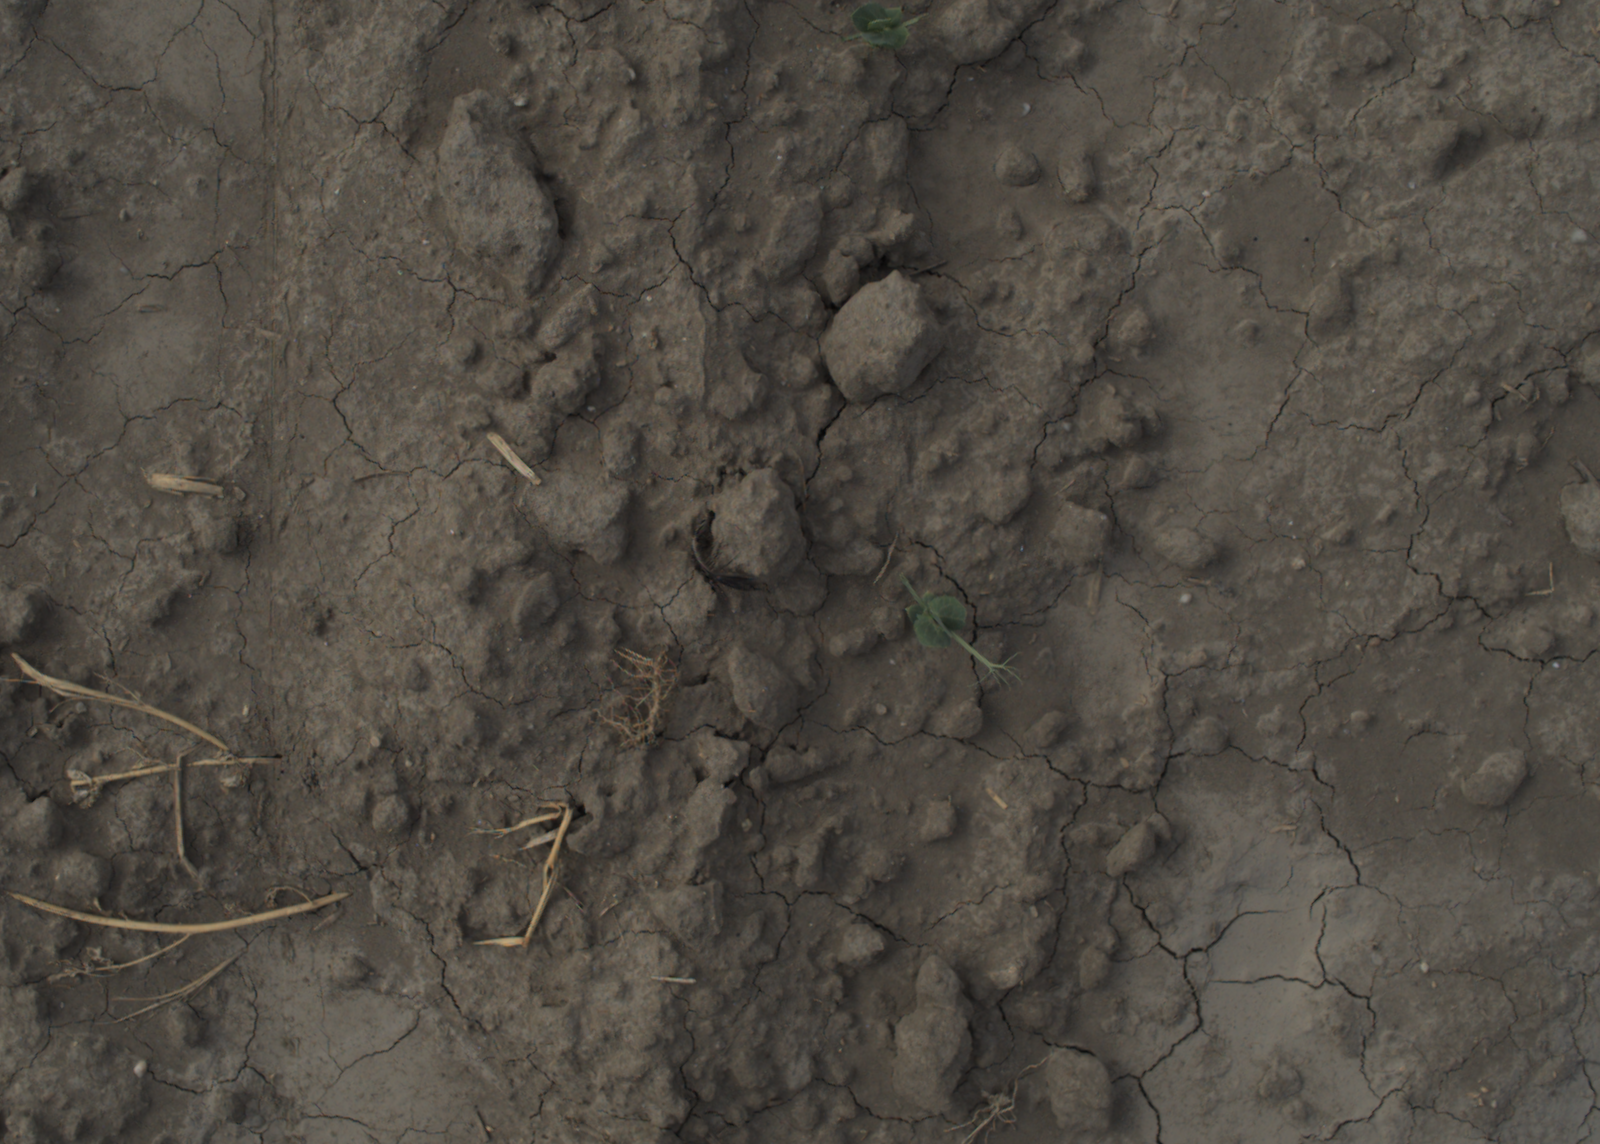
Capture date: 16.09.2021 11:10:27
Weather: mixed
Wind: light
Seeding date: 02.09.2021
Plant canopy height (mm): 957